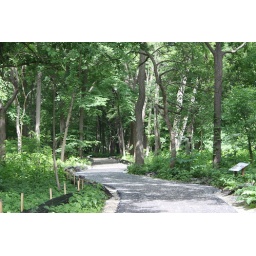
forest preserve near my house